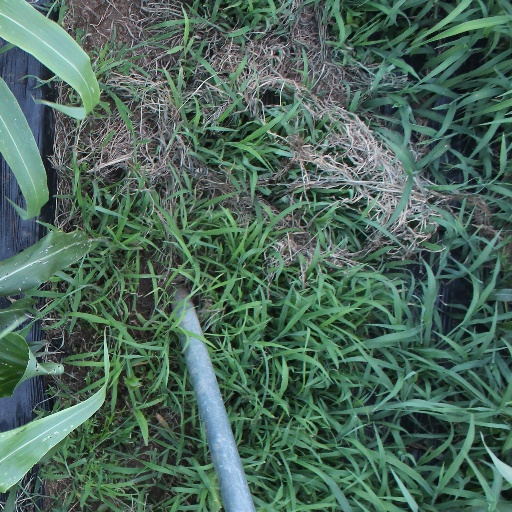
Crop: sorghum